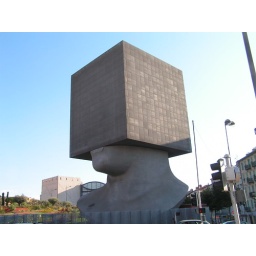
the new library building in Nice